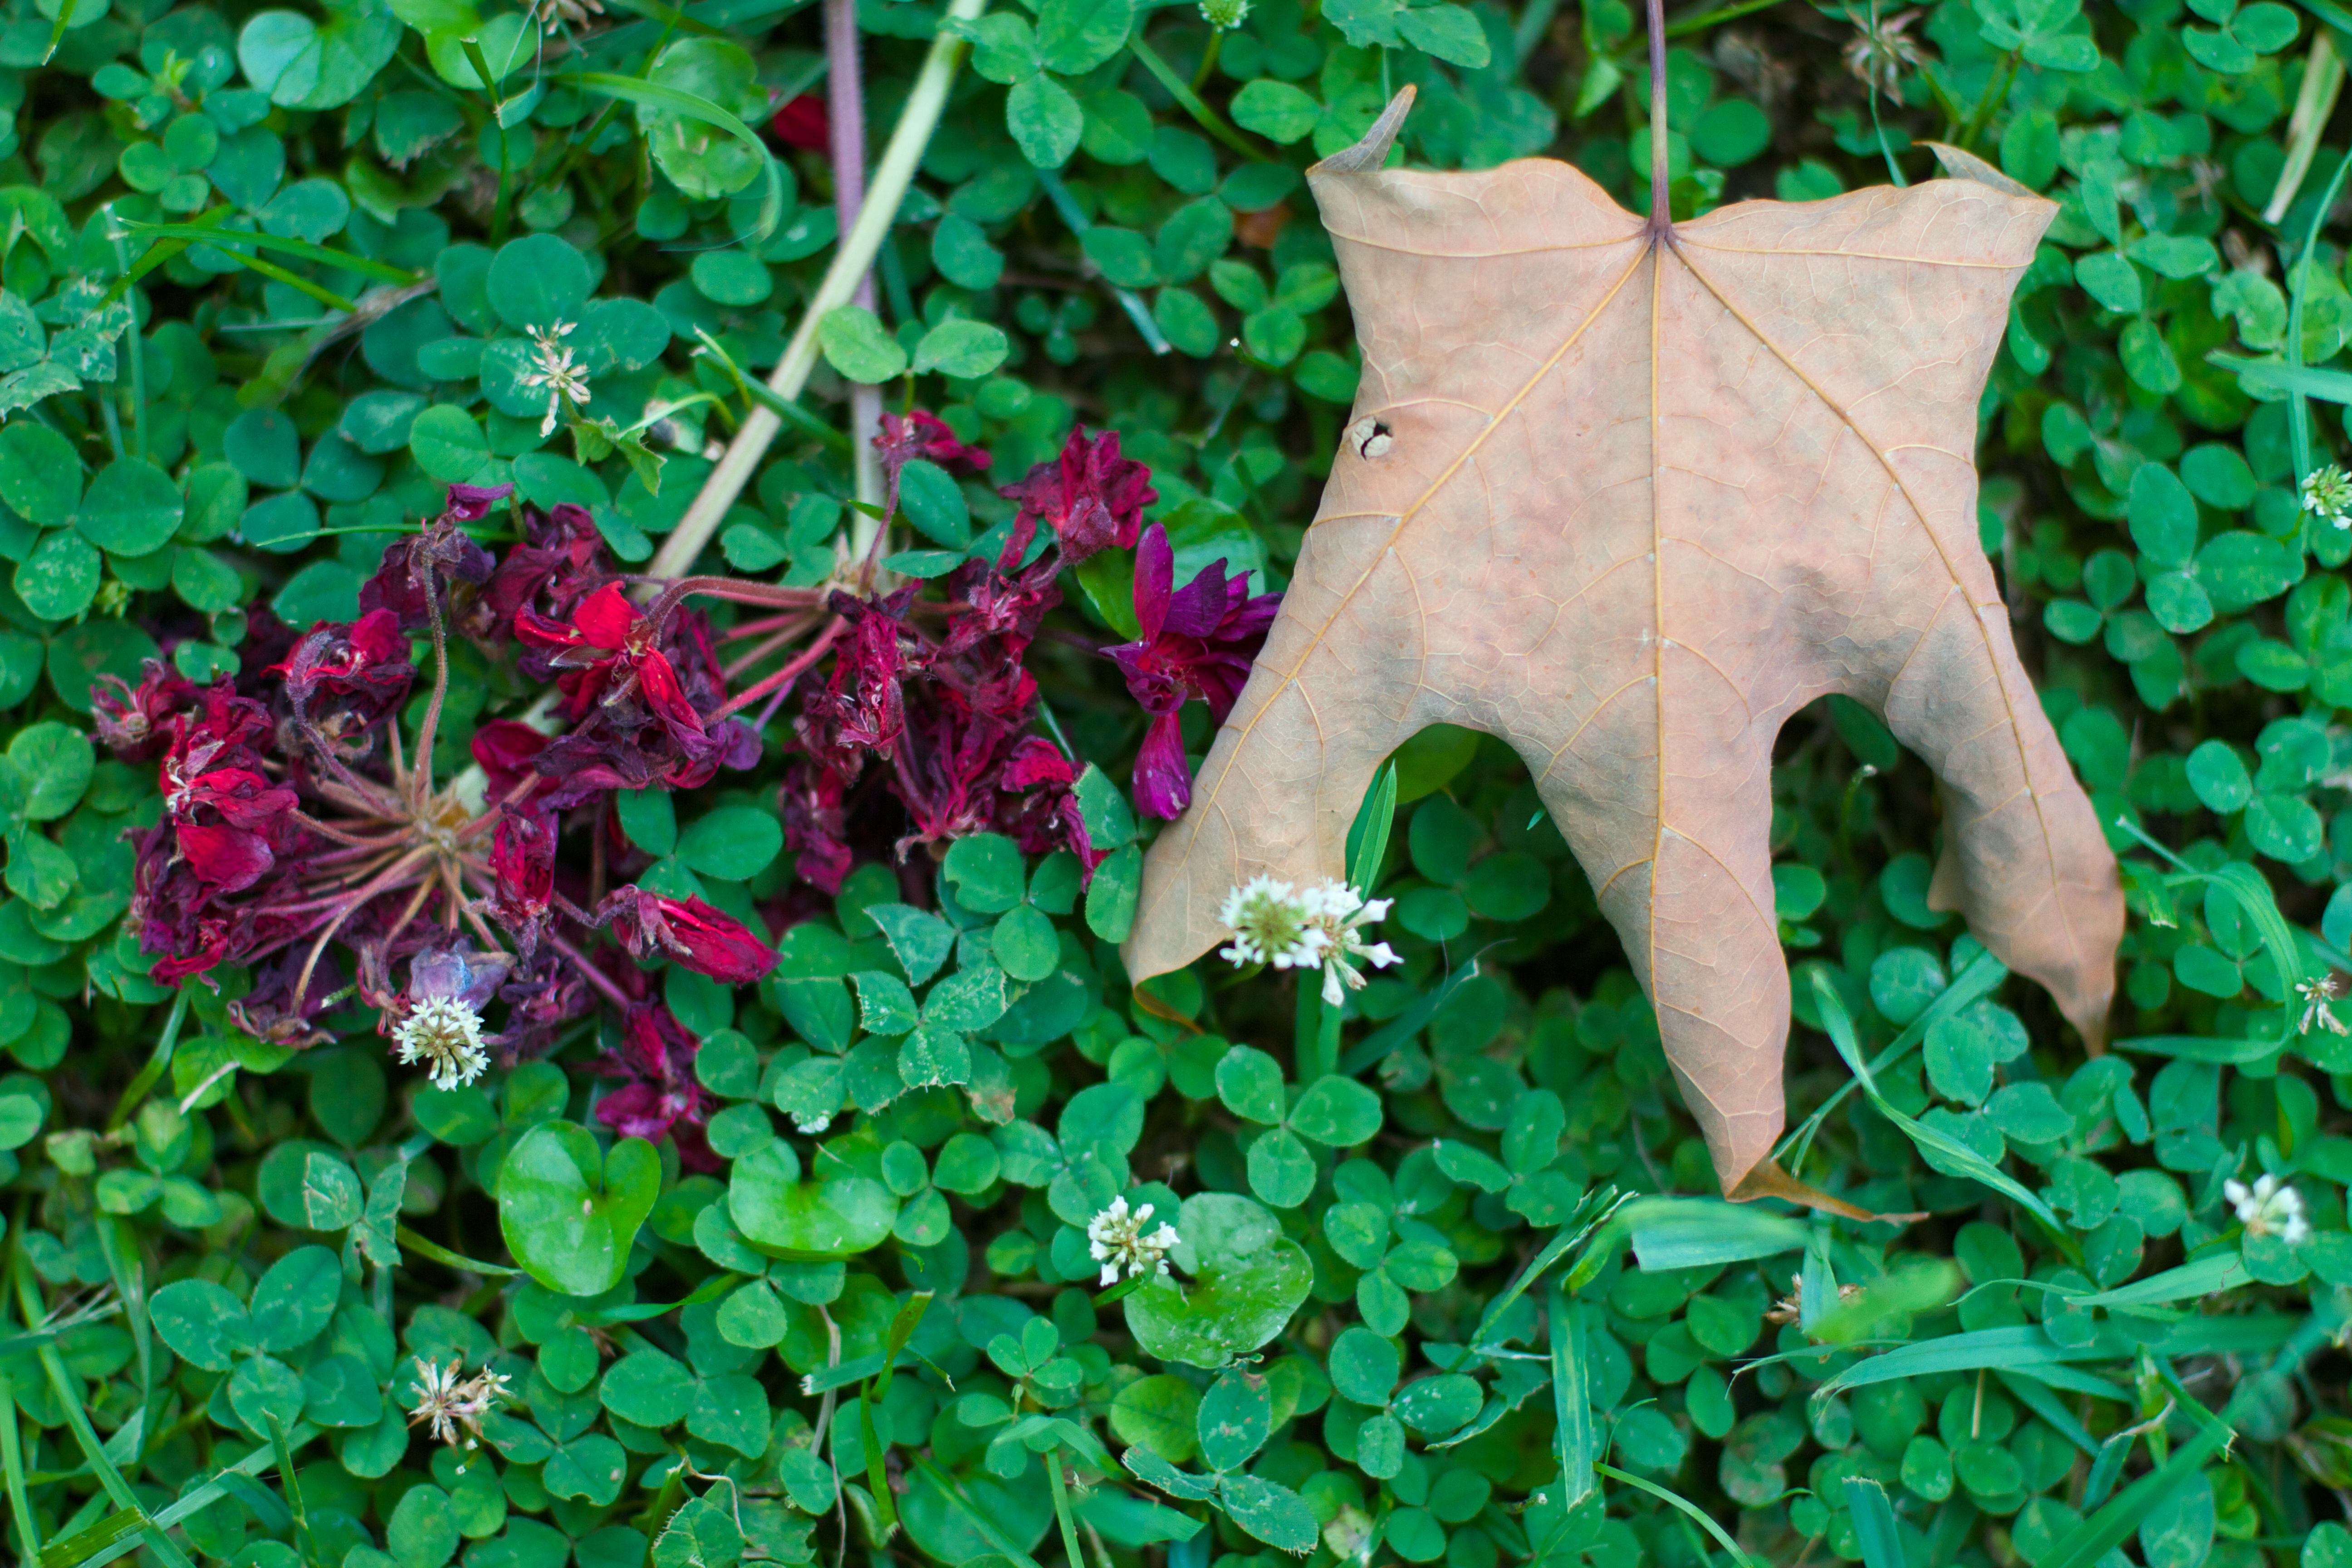
tree, plant, lawn, leaf, flower, green, botany, flora, shrub, woodland, flowering plant, land plant